Everybody's Somebody's Fool

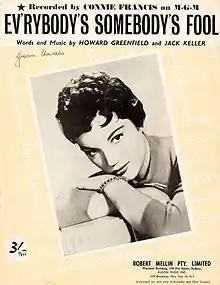
Sheet Music for the composition Everybody's Somebody's Fool

"Everybody's Somebody's Fool" was written as a bluesy ballad, and the song was recorded at Olmstead Studios (NYC) during the 1960 recording session when Francis cut the song with the Joe Sherman Orchestra.